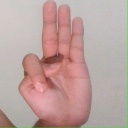
अक्षर: भ